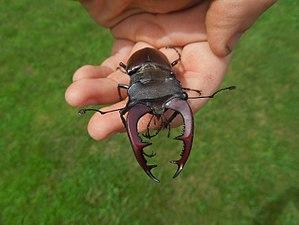
Lucanus cervus est une espèce de coléoptères de la famille des Lucanidae, sous-famille des Lucaninae, de la tribu des Lucanini et du genre Lucanus, vivant en Europe. Il était couramment appelé Cerf-volant ou Grande biche ; Lucane est la forme française du nom générique Lucanus donné par Giovanni Antonio Scopoli. Dans certaines campagnes françaises, il est également désigné sous le nom vernaculaire de cornard.